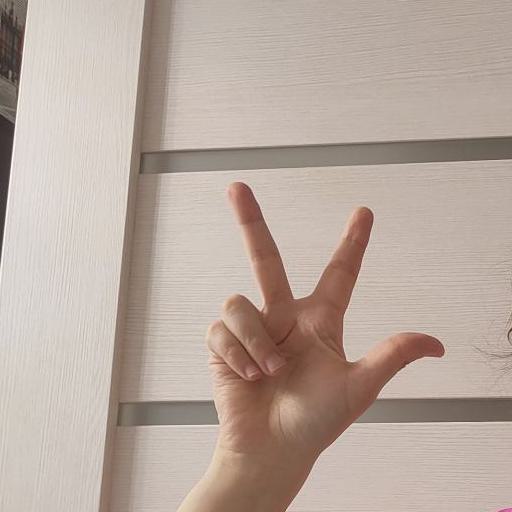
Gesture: three2